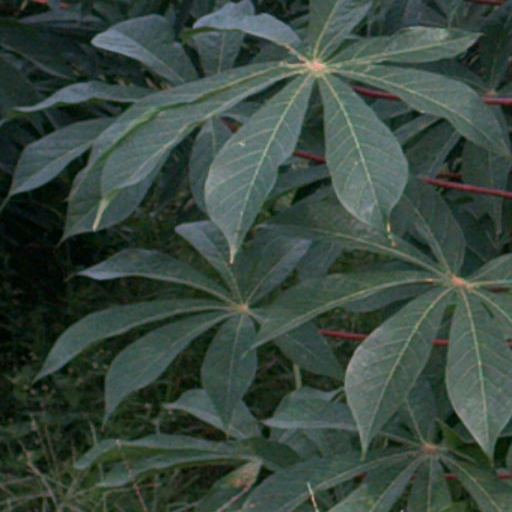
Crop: cassava